Eduard Gudzenko

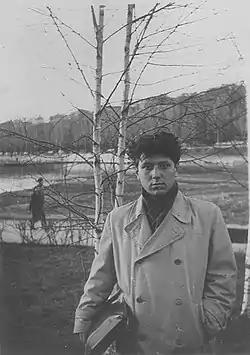
Eduard Gudzenko in 1961

Eduard Gudzenko (1938–2006) was a Ukrainian expressionist artist. He was largely unknown to the general public during his lifetime, due to the unconventional style and subject matter, which diverged from official expectations. Gudzenko was rediscovered in the 2000s.